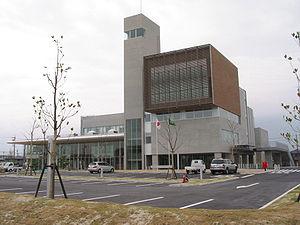
Kawagoe est un bourg du district de Mie, dans la préfecture de Mie, au Japon.